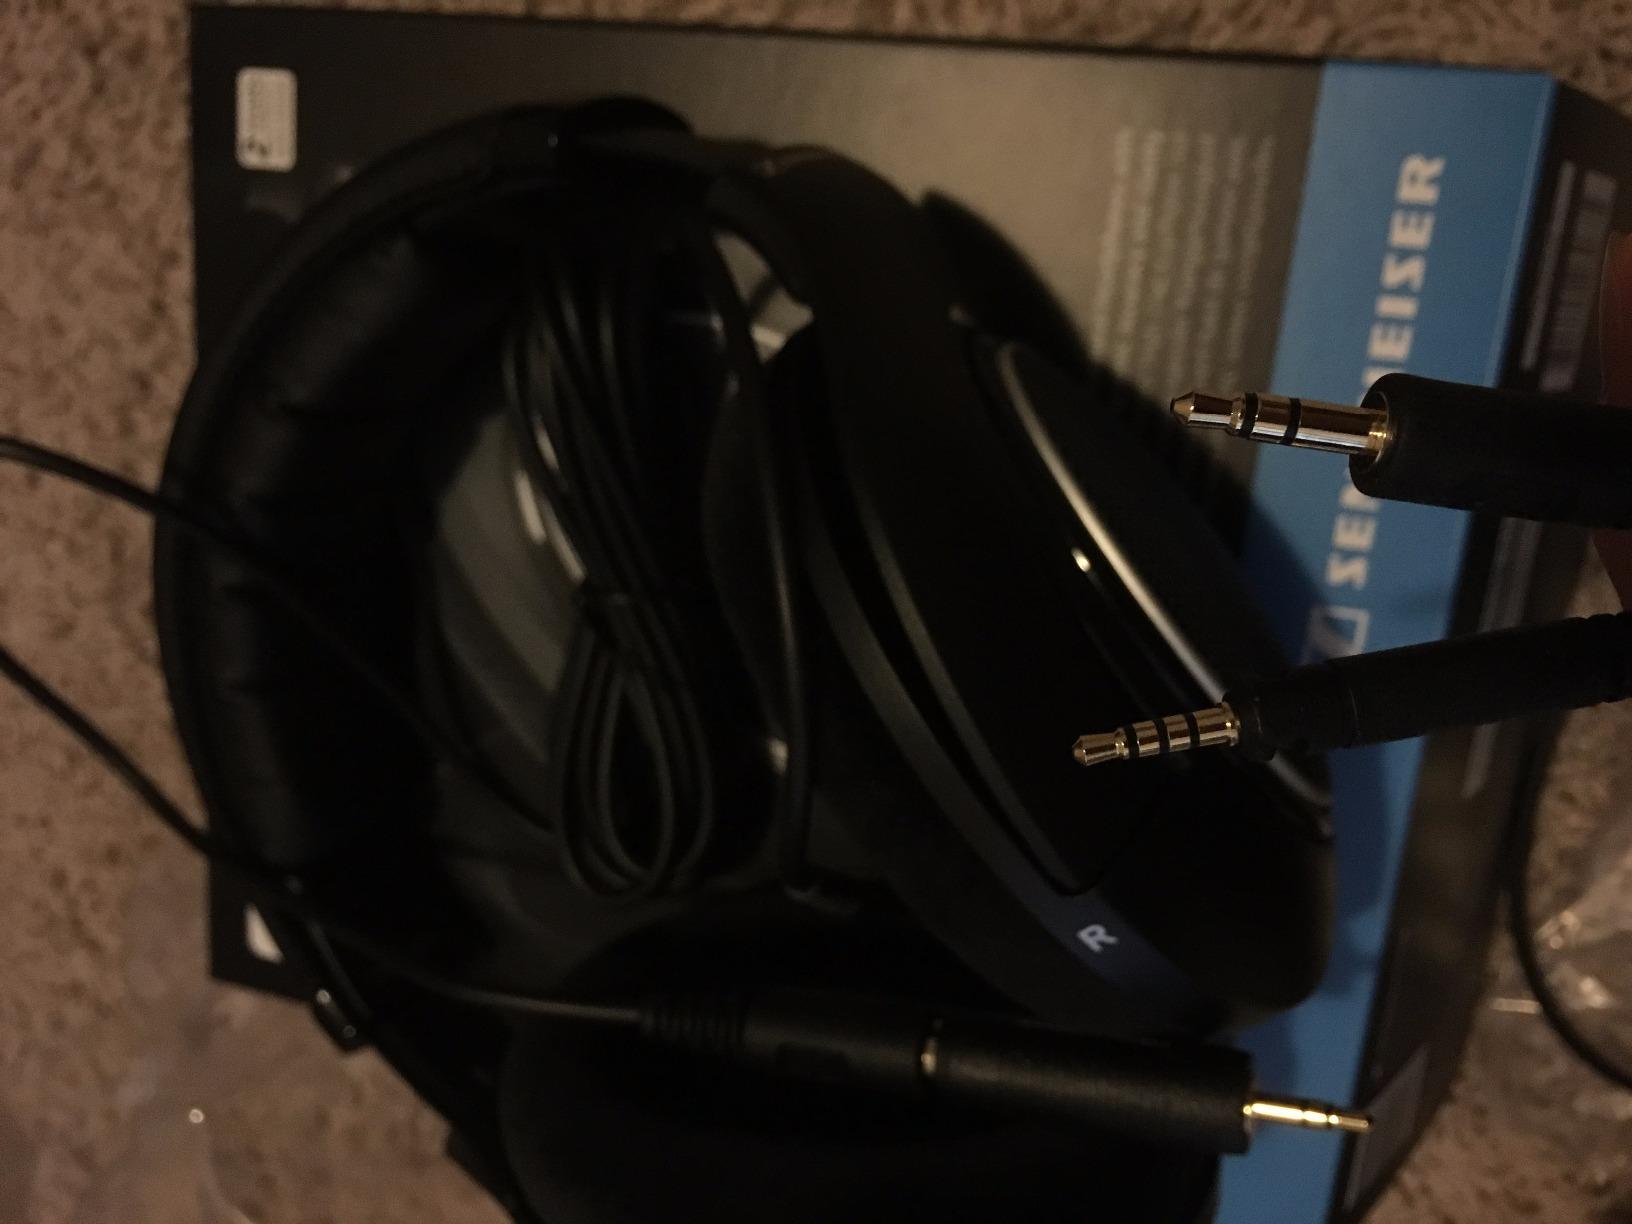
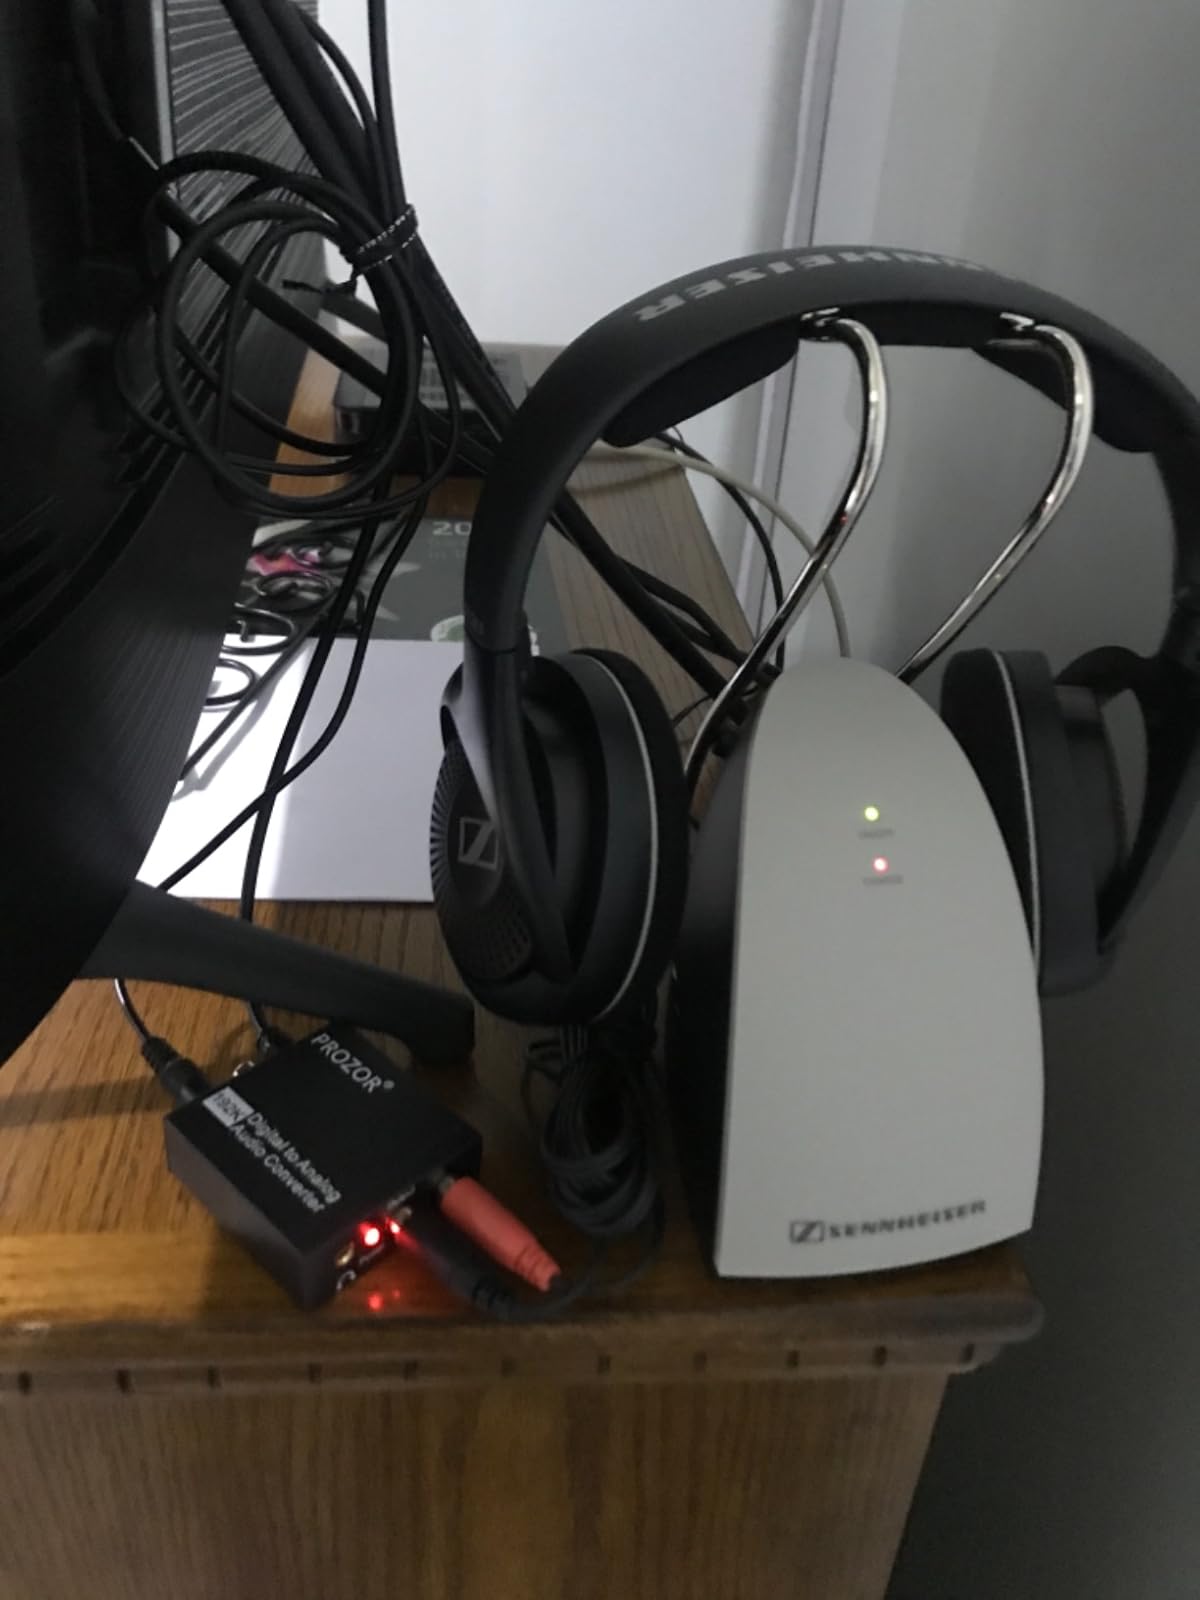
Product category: headphones
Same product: no